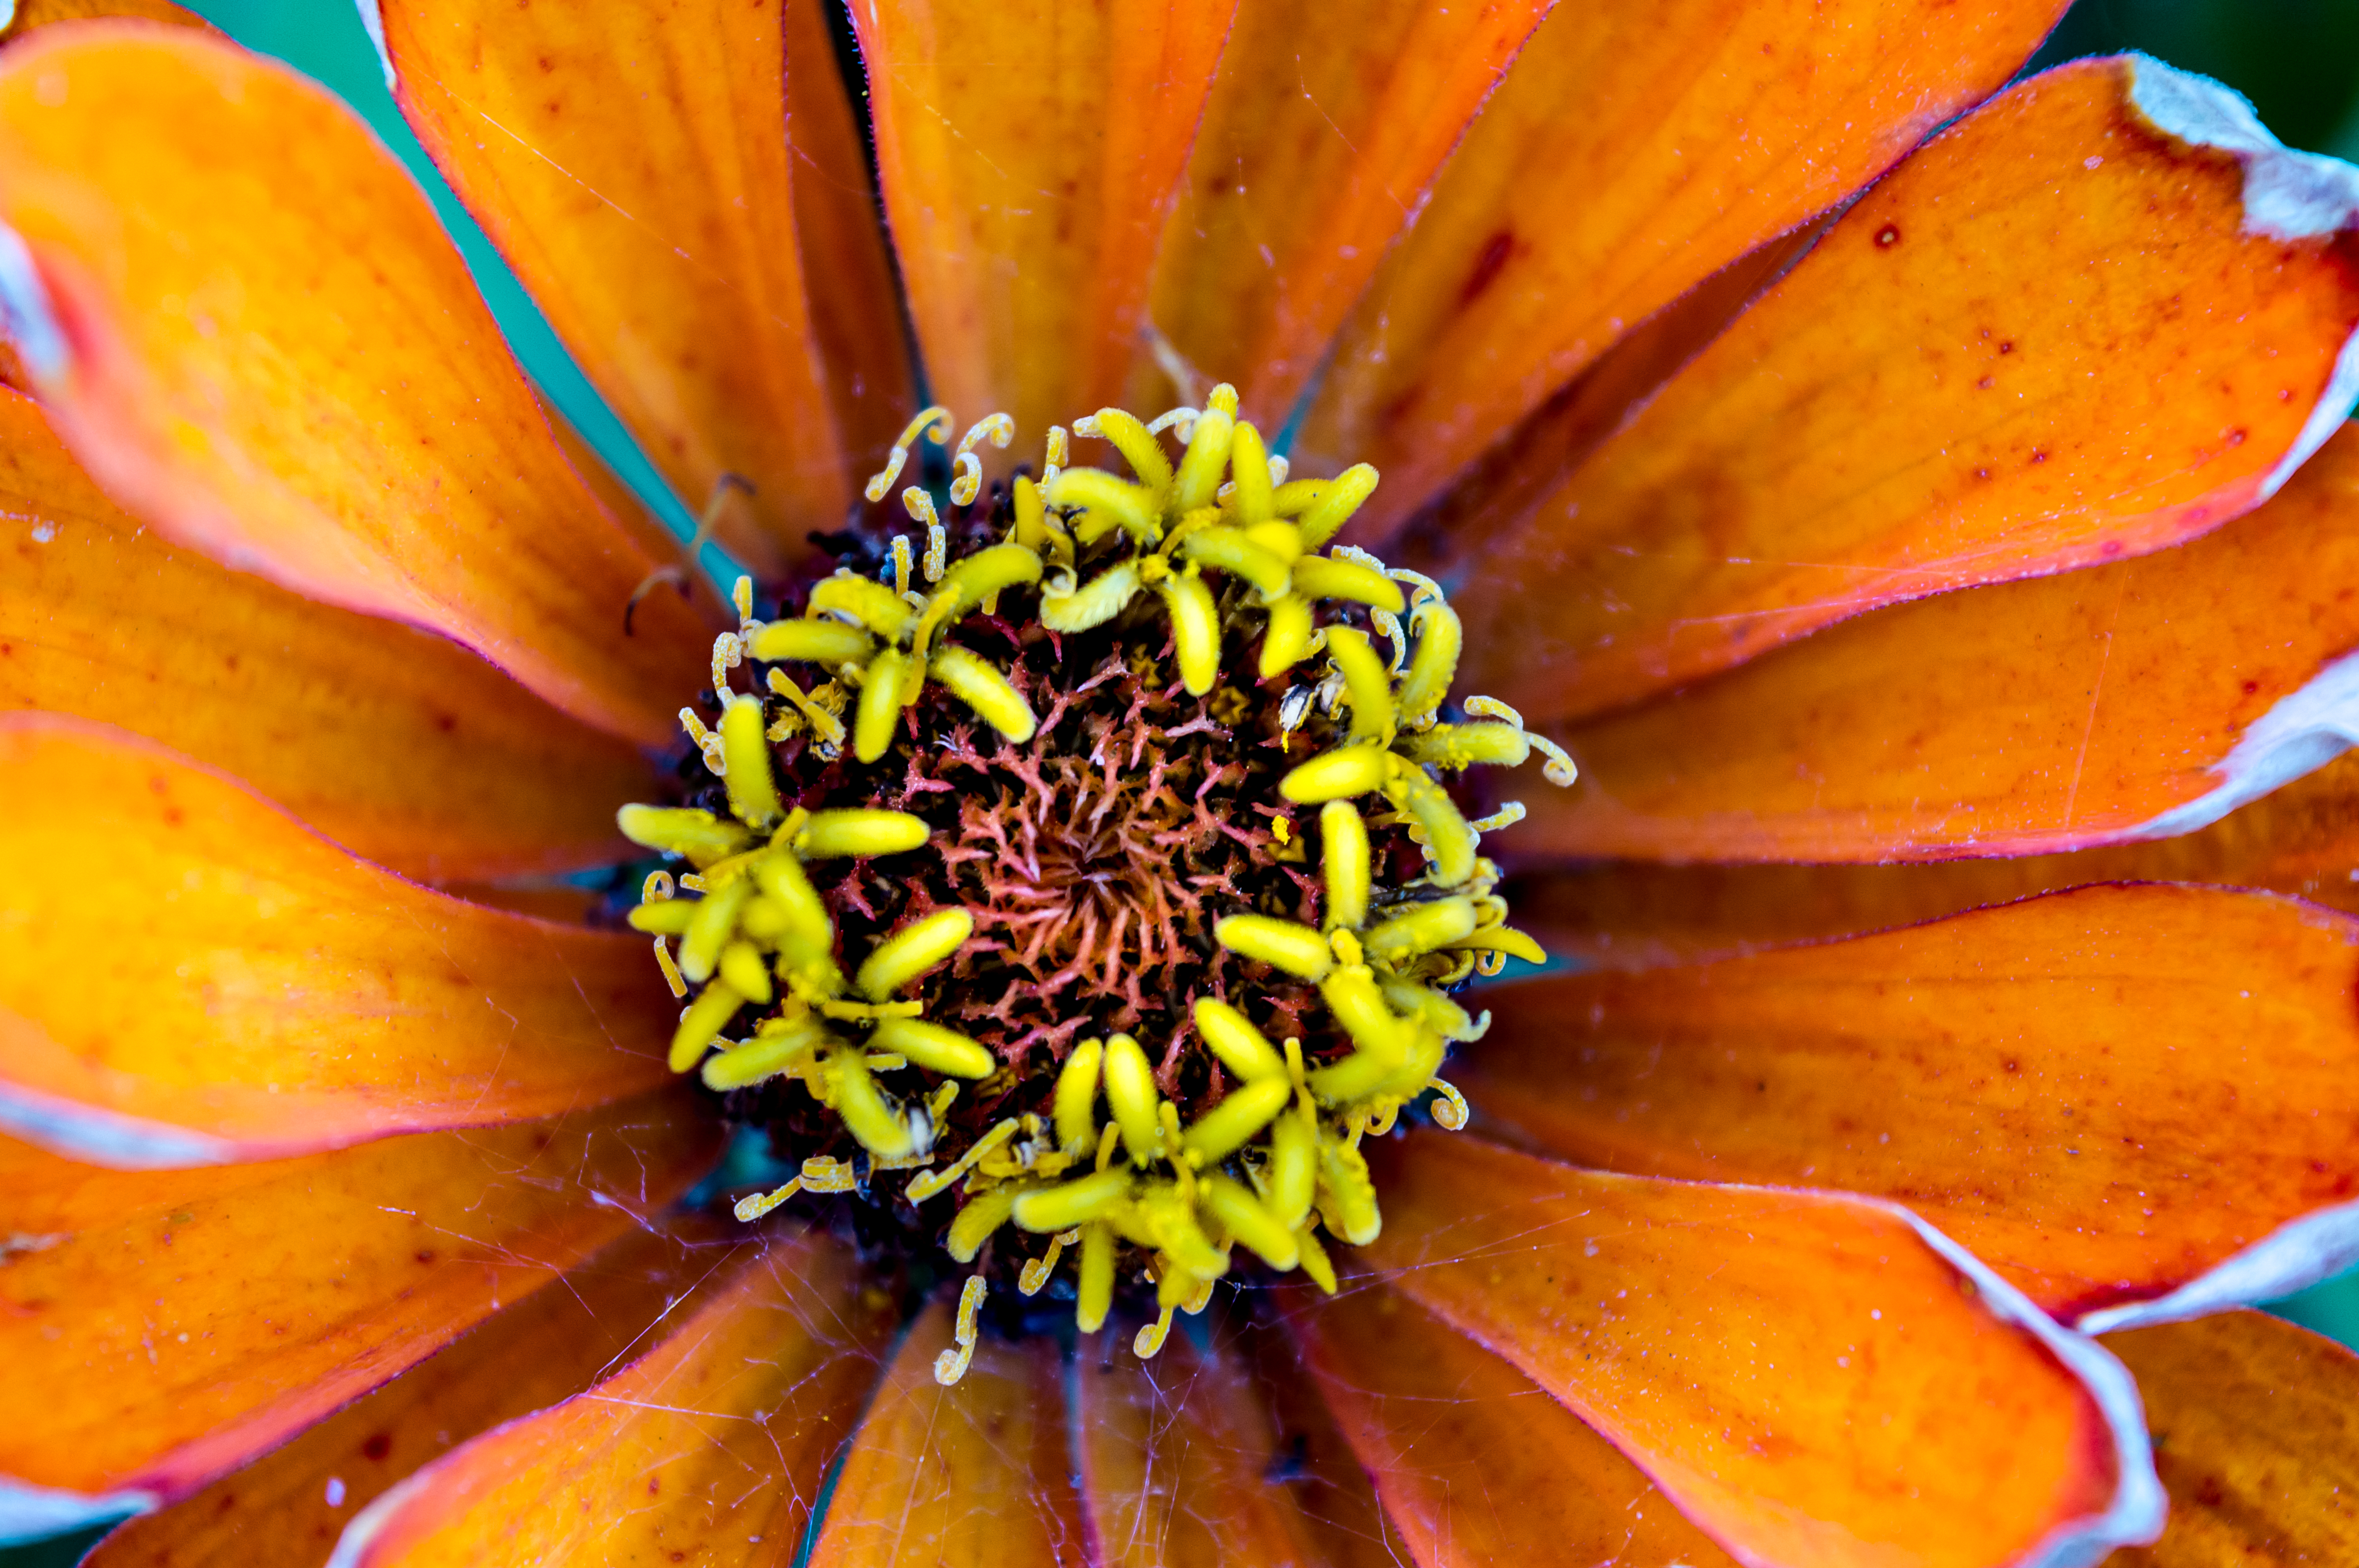
nature, plant, photography, leaf, flower, petal, orange, autumn, botany, yellow, flora, sunflower, wildflower, close up, finland, helsinki, macro photography, flowering plant, daisy family, plant stem, land plant